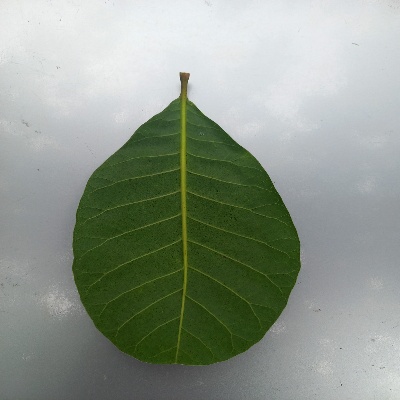
Crop: Cashew
Condition: healthy